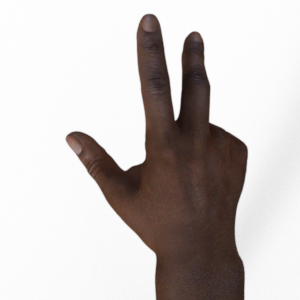
Label: scissors